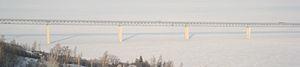
La liste des ponts les plus longs au monde recense les viaducs ou complexes de viaducs ou de ponts de longueur totale supérieure ou égale à 3 kilomètres et classés par ordre décroissant de longueur d'une part et les ouvrages de transports guidés d'autre part. Pour une liste de ponts classés selon leur portée, voir la liste des ponts suspendus et celle des ponts à haubans.